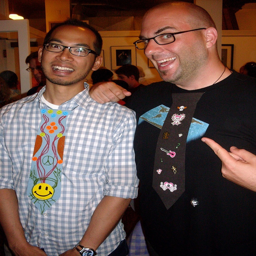
Two men standing next to each other wearing neck ties.
Two men with glasses standing next to each other.
Two men with colorful ties are posing for a picture.
A couple of men with ties in a room.
two men with handmade ties smile for the camera